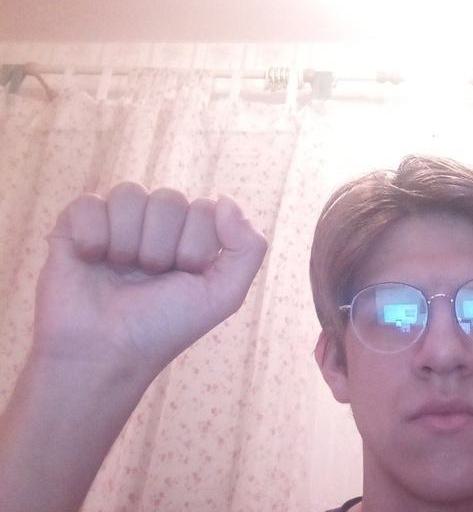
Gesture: fist